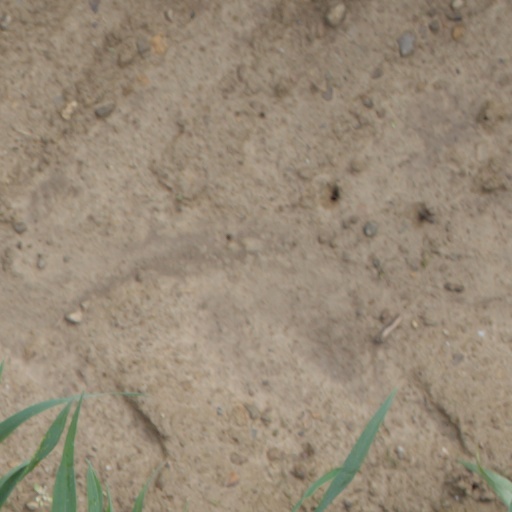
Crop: wheat